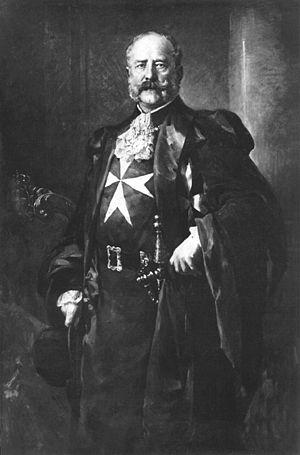
Portrait de Jean-Baptiste Ceschi, grand maître de l'ordre de Malte.
Giovanni Battista Ceschi a Santa Croce, né en 1827 à Trente et mort le 24 janvier 1905 à Rome, est le 74ᵉ grand maître de l'ordre souverain de Malte de 1879 à 1905.